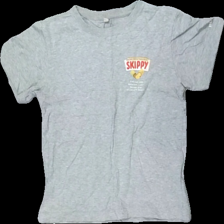
View: front
Type: T-shirt
Category: Children
Brand: Missing
Colors: Grey, Red, White, Multicolor
Material: 100% cotton
Pattern: Logo print
Cut: Regular
Season: All
Stains: Major
Damage: fläck hals
Damage location: top center
Damage 2 location: top right
Price range: <50
Recommended usage: Export
Description: grå t-shirt med reklam loggor på, fläck halsen
Comment: reklam loggor